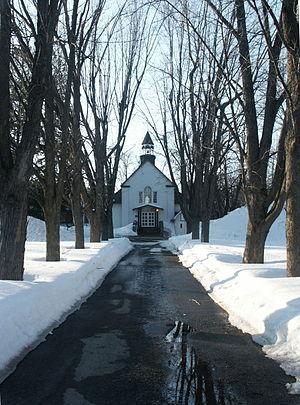
Rosemère est une ville du Canada située dans le sud-ouest du Québec, à environ 30 km au nord de Montréal, à l'entrée des Basses-Laurentides, dans la municipalité régionale de comté de Thérèse-De Blainville. Elle longe la rive nord de la rivière des Mille Îles, sur quelque 4,5 km. La Ville de Rosemère occupe une position enviable, notamment, quant à l’aménagement de ses espaces verts et de la protection de son milieu naturel. Ainsi, au cours des 25 dernières années, la Ville a obtenu une cinquantaine de prix et distinctions dans différents concours du Québec et du Canada, pour ses initiatives sur les plans de l’embellissement horticole, des aménagements paysagers et de la foresterie urbaine. La Ville a obtenu, pour 2015-2017 de la Corporation des fleurons du Québec, la reconnaissance de cinq fleurons, laquelle constitue la plus haute distinction de ce programme national de classification horticole. En 2008, la ville a fêté son 50ᵉ anniversaire.